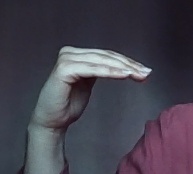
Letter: haa